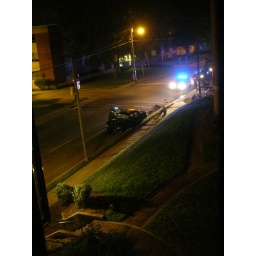
telephone pole in 3 pieces